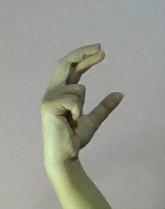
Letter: thal